Starburst galaxy

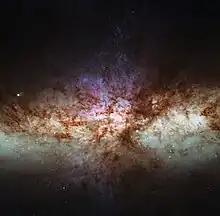
Messier 82 is the prototype nearby starburst galaxy about 12 million light-years away in the constellation Ursa Major.

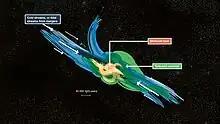
Artist's impression of gas fueling distant starburst galaxies

Firstly, a starburst galaxy must have a large supply of gas available to form stars. The burst itself may be triggered by a close encounter with another galaxy (such as M81/M82), a collision with another galaxy (such as the Antennae), or by another process that forces material into the centre of the galaxy (such as a stellar bar).